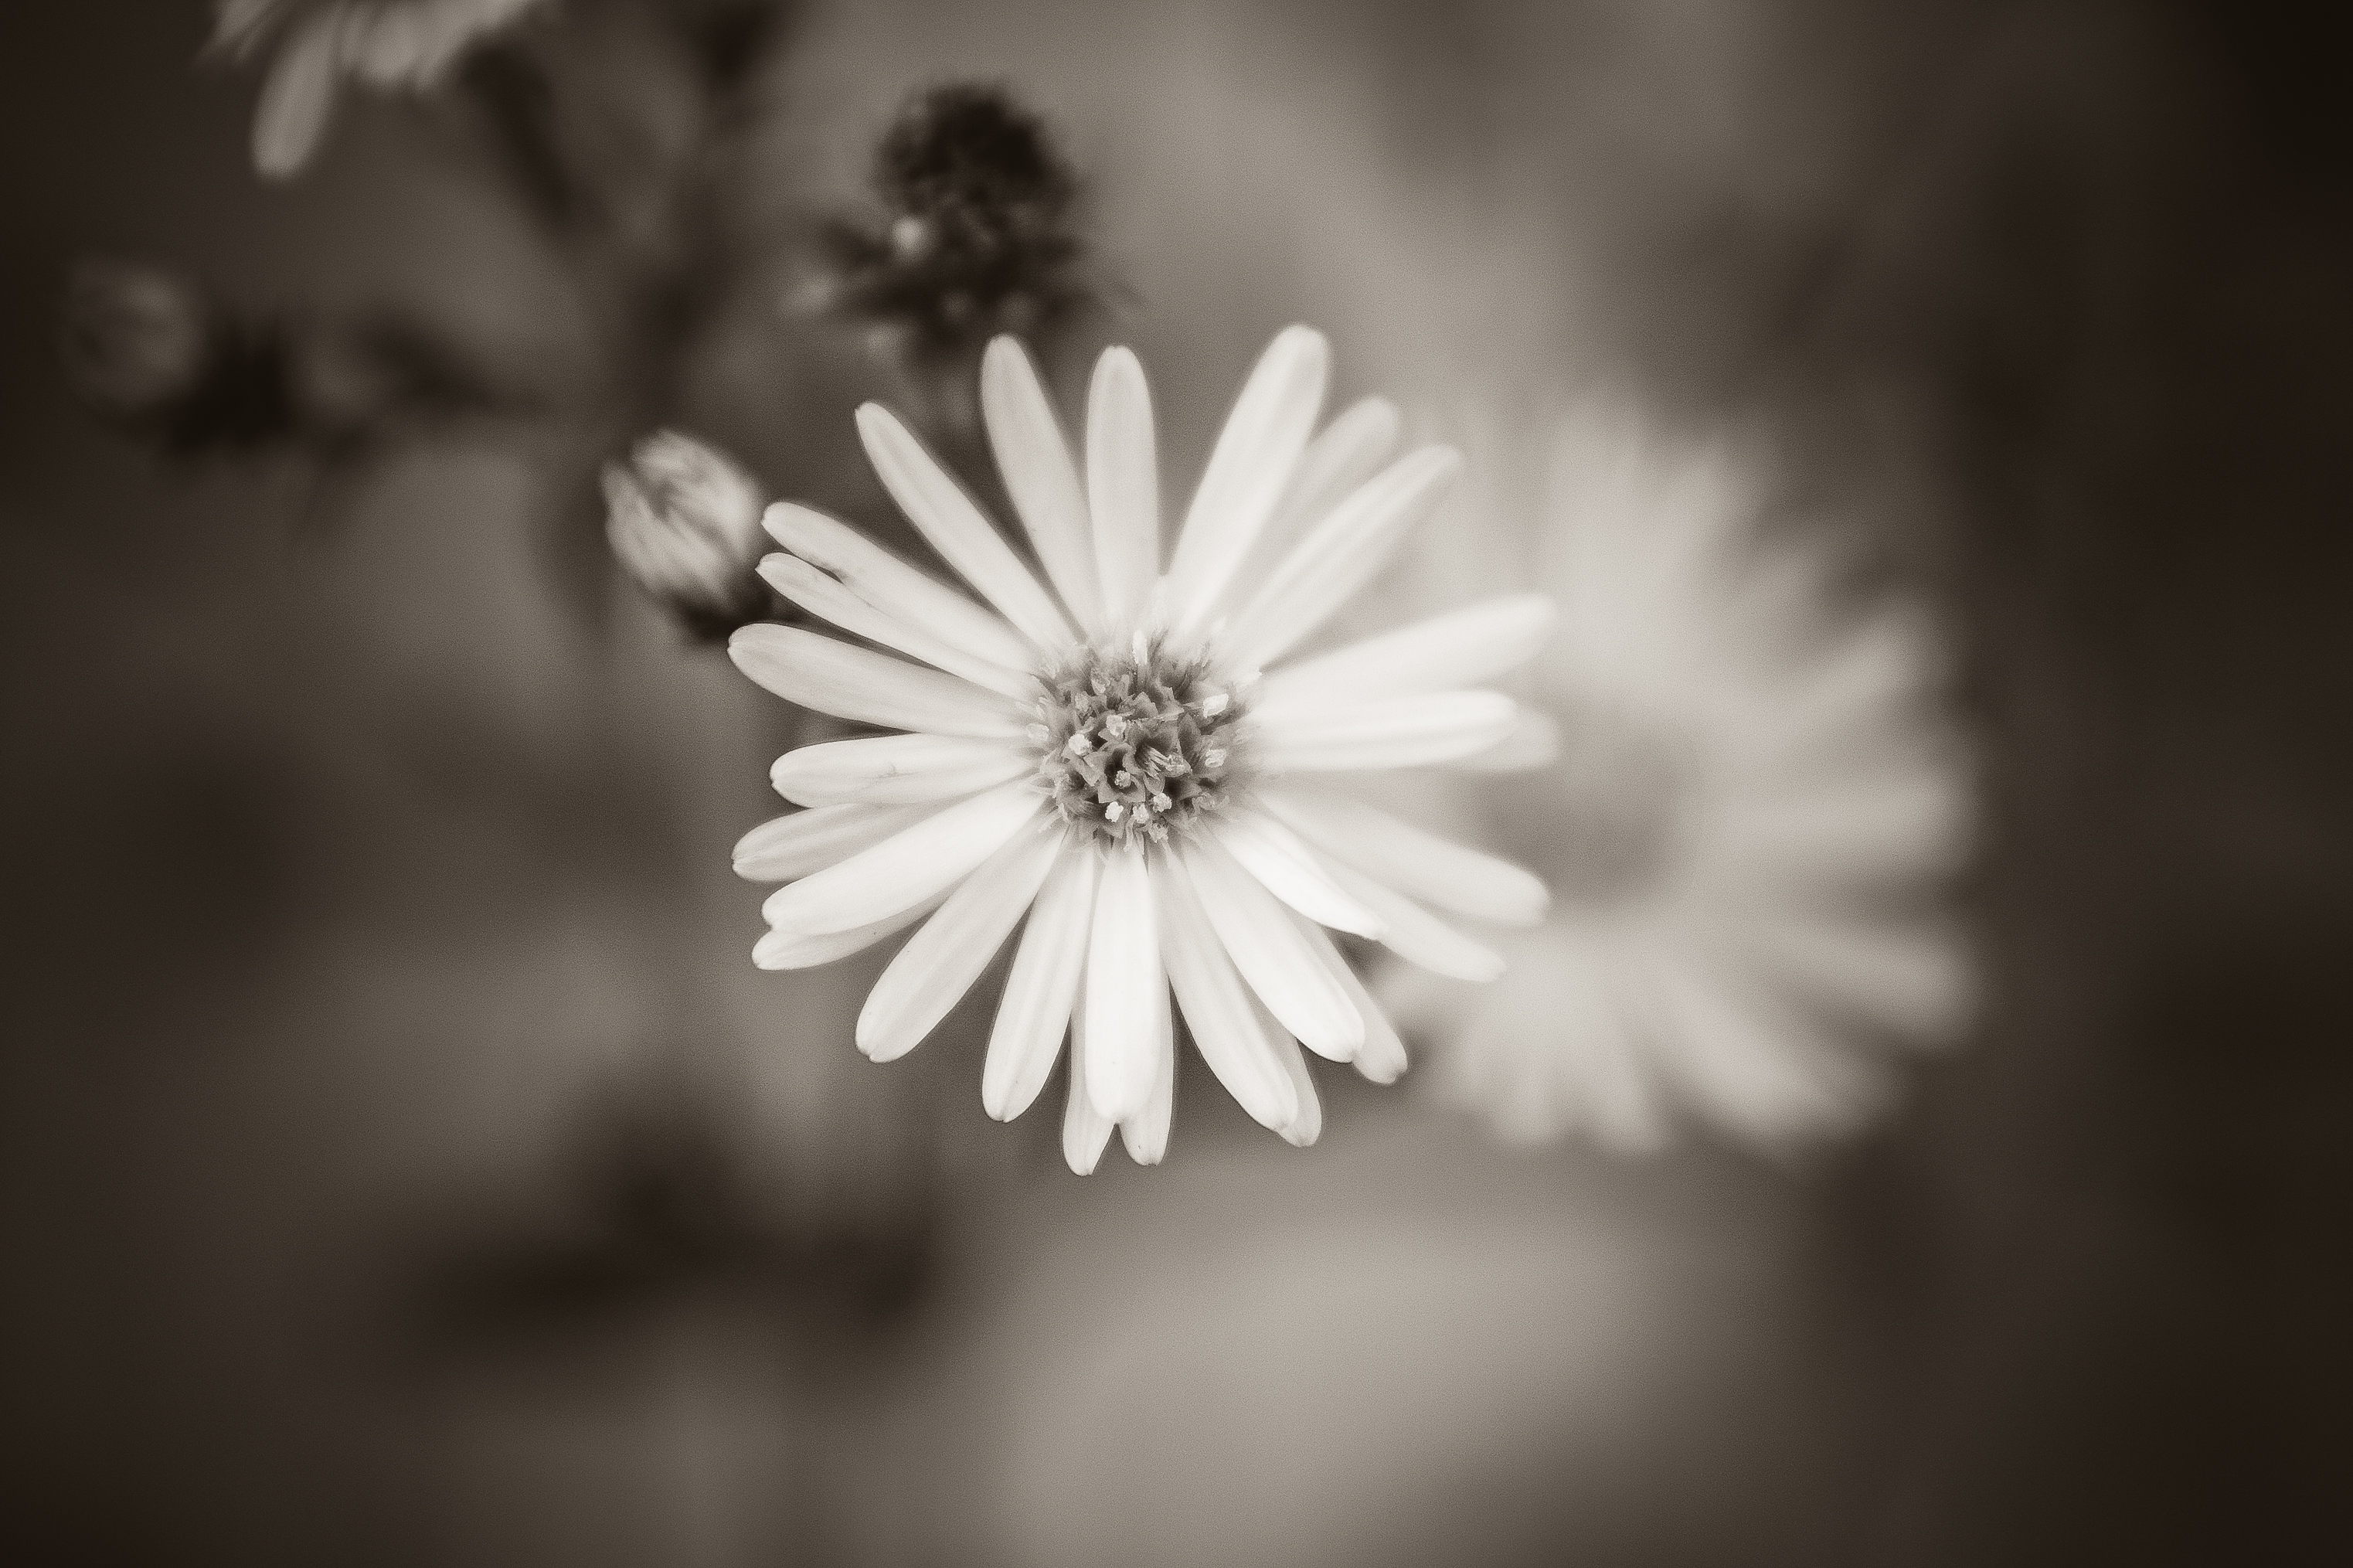
white, flower, monochrome photography, black and white, black, nature, petal, photograph, daisy, monochrome, plant, still life photography, macro photography, beauty, close up, spring, photography, flowering plant, wildflower, sky, daisy family, stock photography, aster, plant stem, gerbera, Colorfulness, style, annual plant, herbaceous plant, pollen, perennial plant